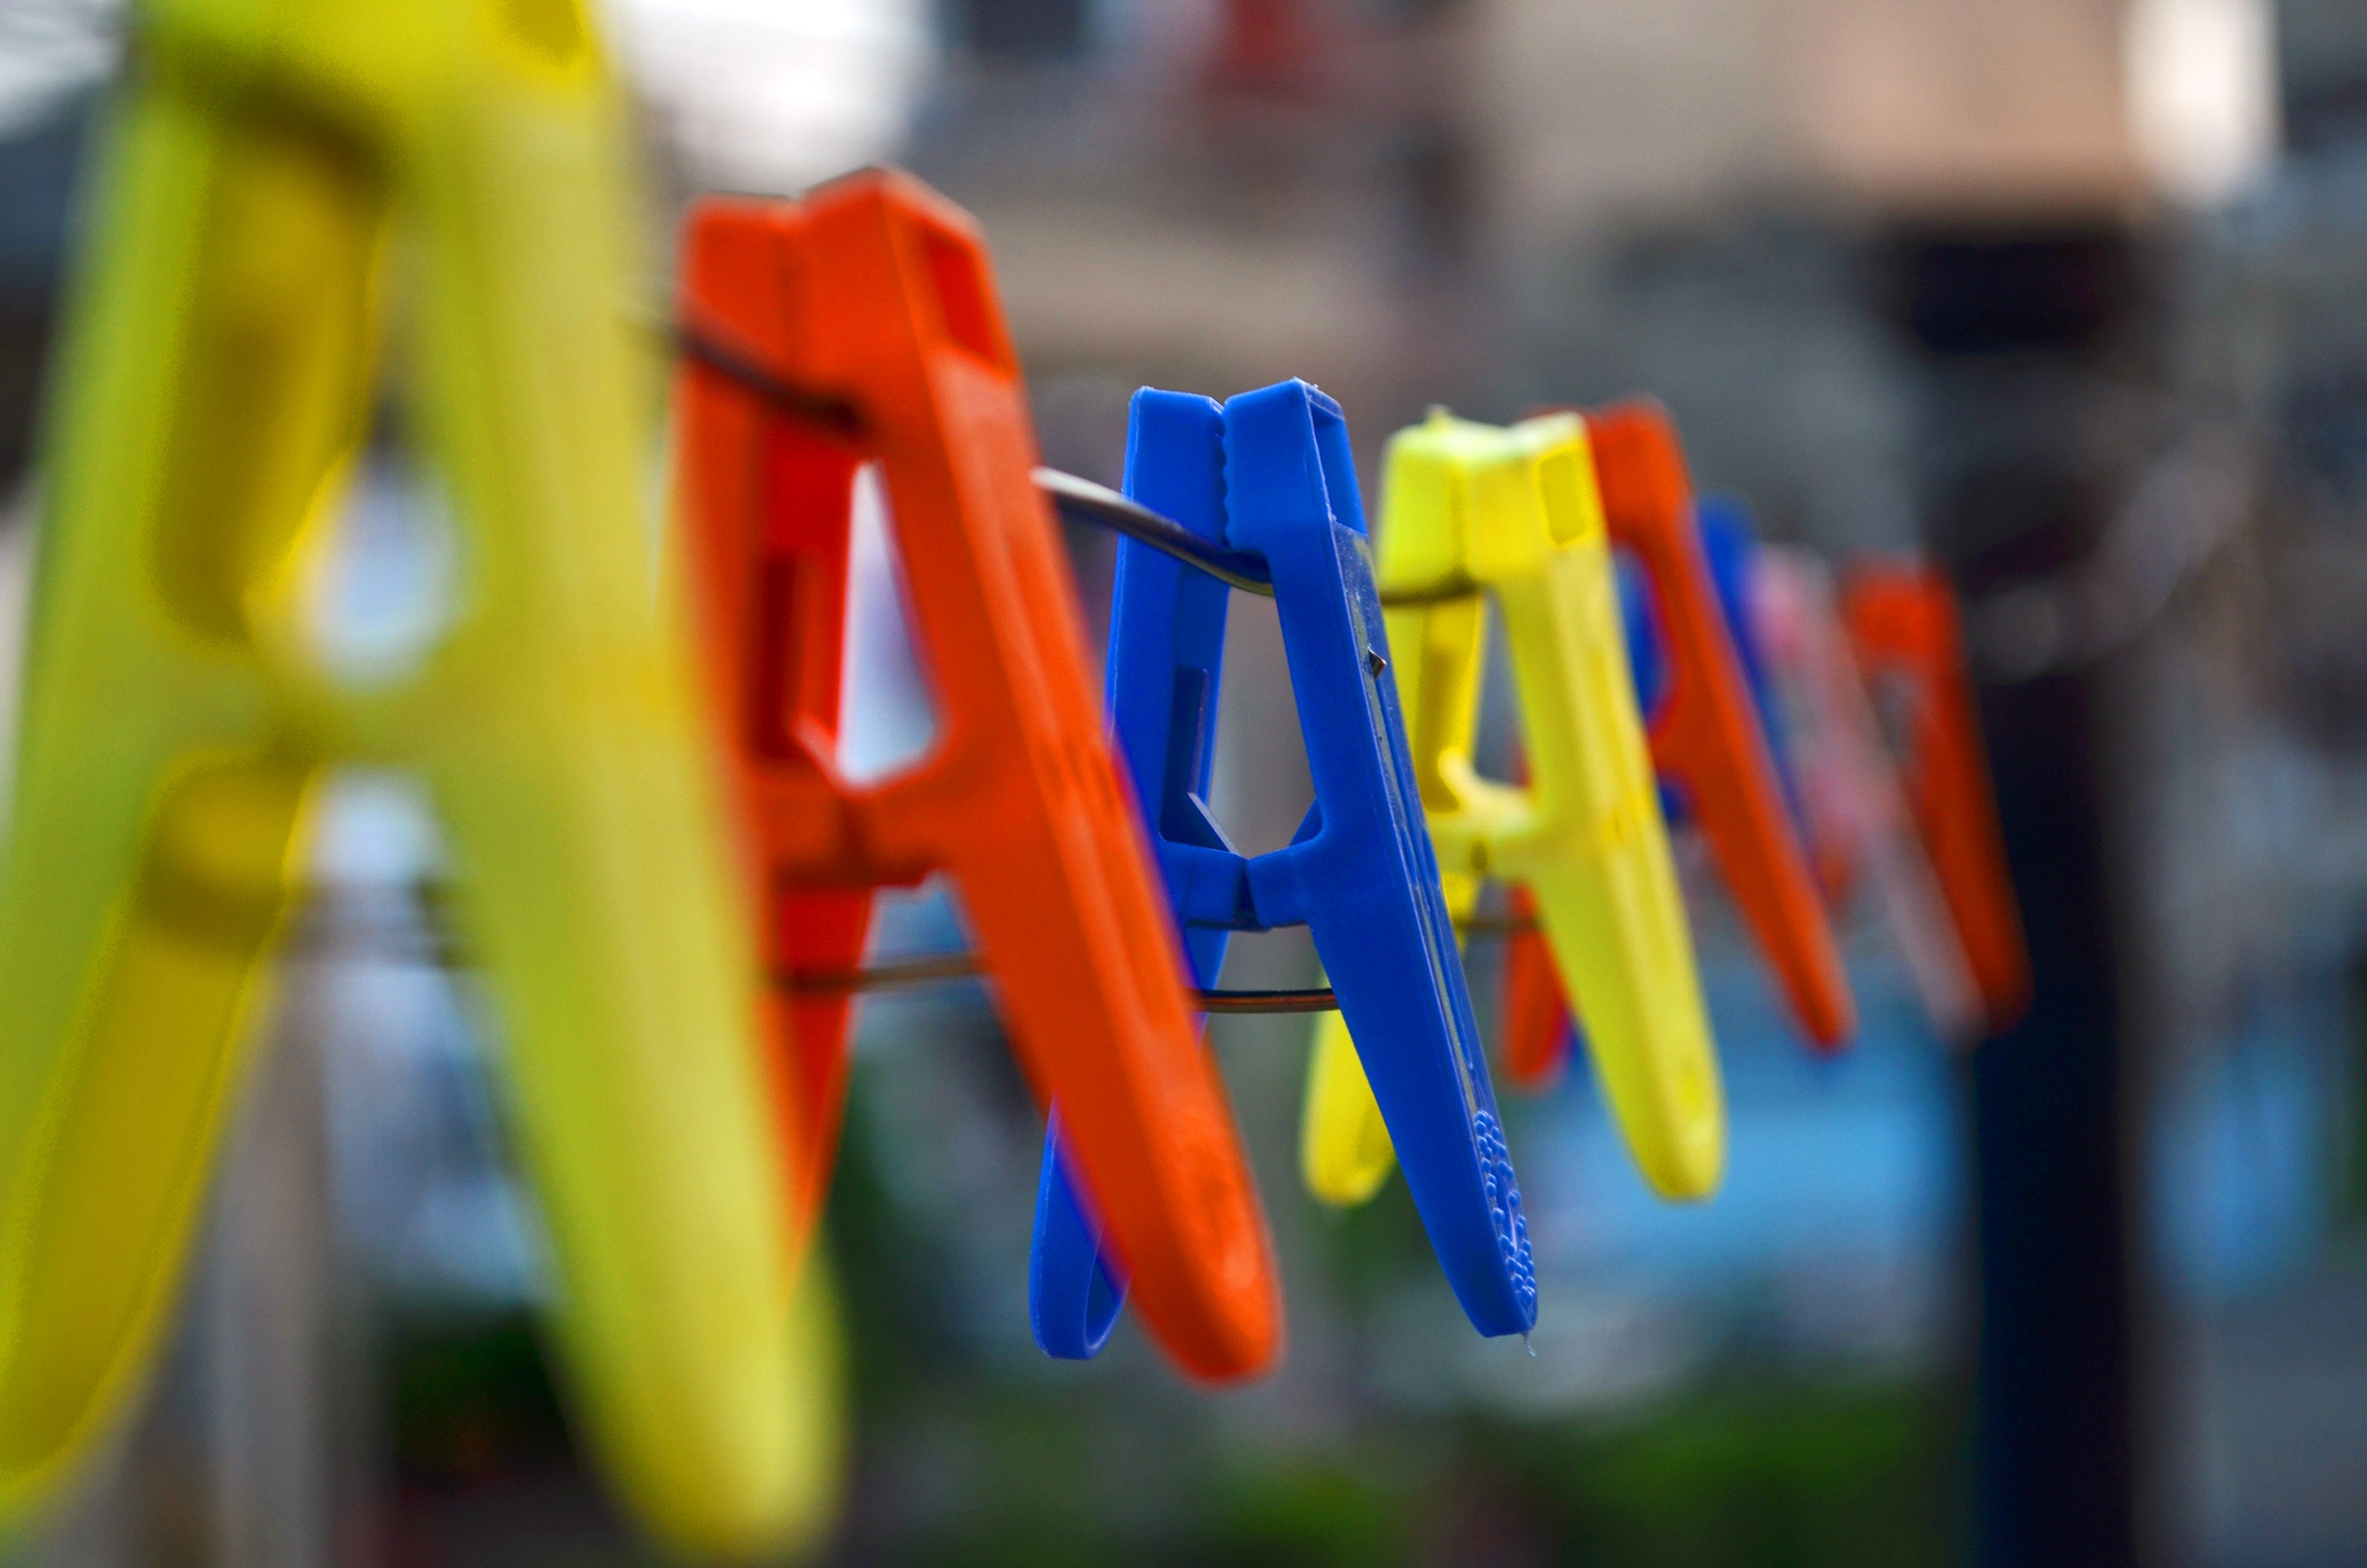
color, blue, yellow, toy, colors, vibrant, macro photography, clips